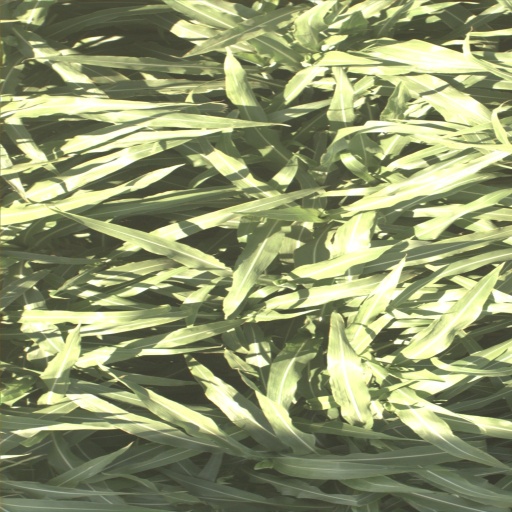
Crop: sorghum